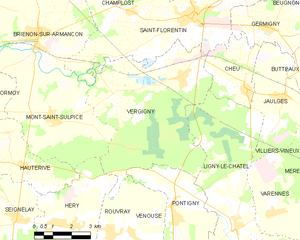
Carte des communes françaises Vergigny